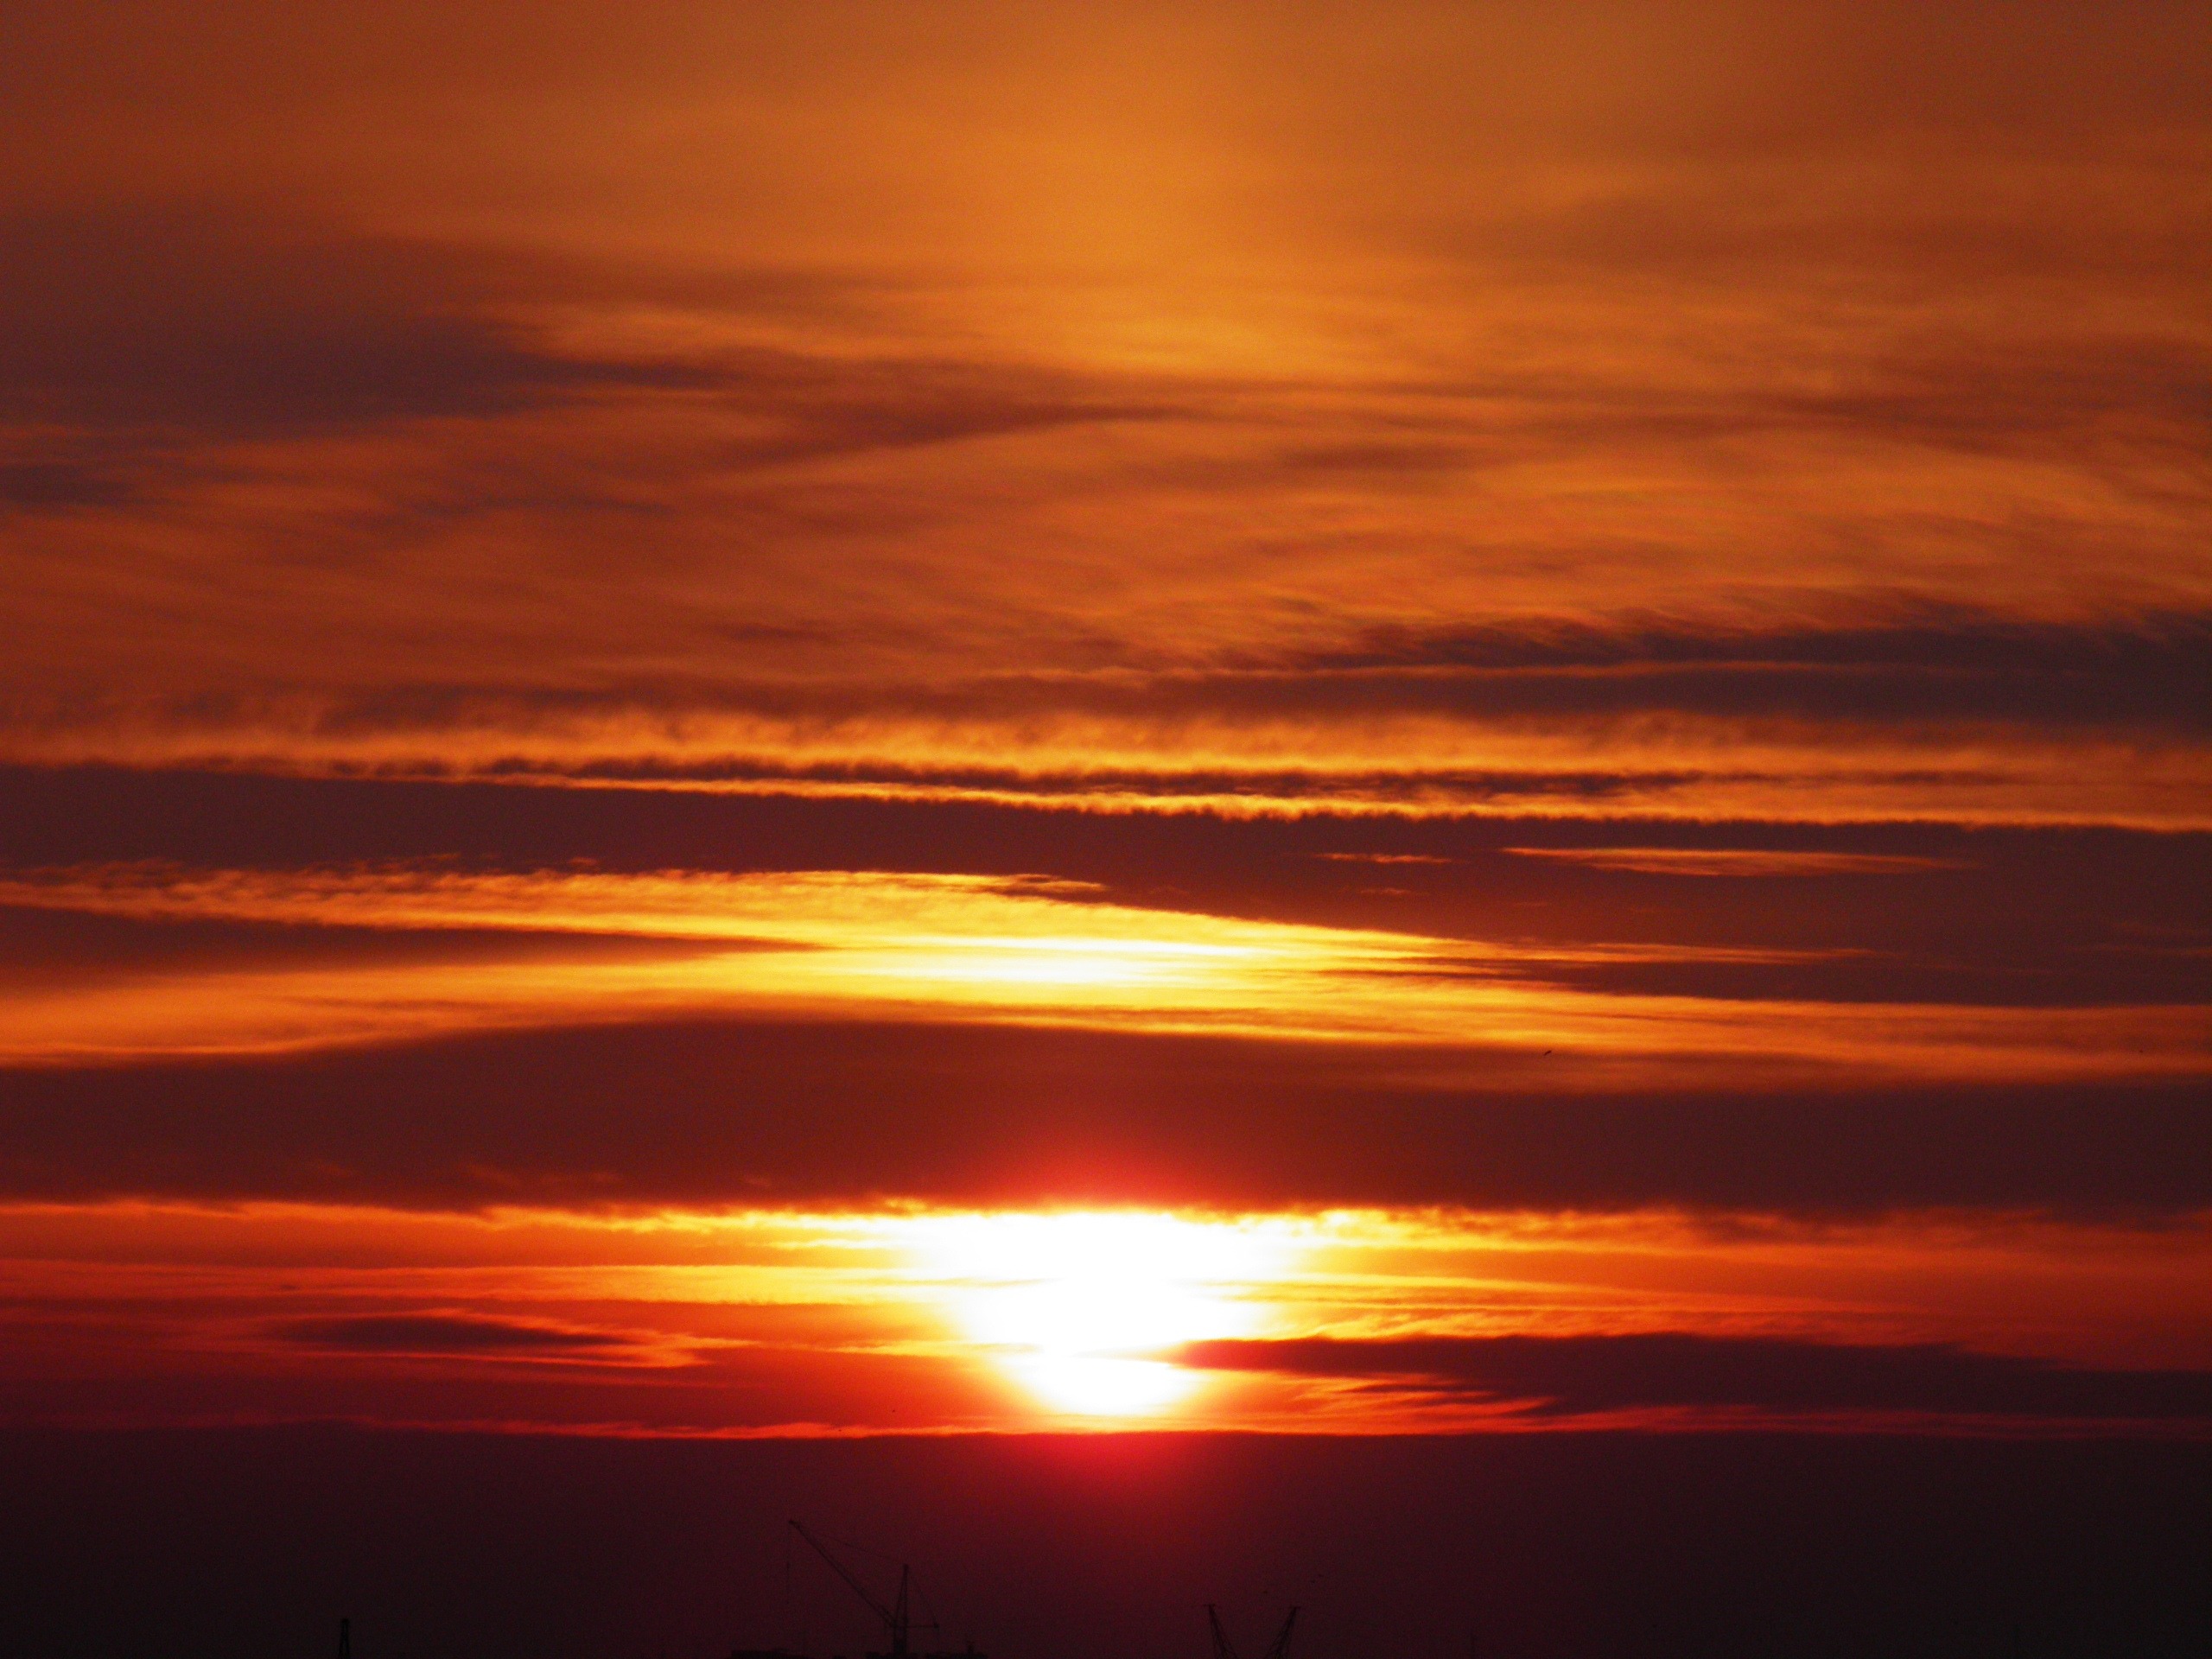
sea, horizon, cloud, sky, sun, sunrise, sunset, sunlight, morning, dawn, atmosphere, dusk, evening, clouds, afterglow, evening sky, red sky at morning